Michael VIII Palaiologos

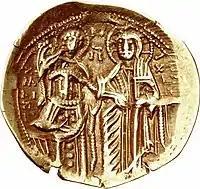
Gold "hyperpyron" of Michael VIII, shown (bottom left) kneeling before Christ (right), under the injunction of Archangel Michael (top left)

The Battle of Benevento on 26 February 1266 brought forth a new challenger to Michael, one with whom he would struggle for the rest of his life: Charles of Anjou. Michael, as Geanaklopos emphasizes, "from 1266 until shortly before his death in 1282 ... was constrained to devote almost complete attention to the defeat of Charles, the fulfillment of whose ambition would have brought about the destruction of the Byzantine Empire and reimposition of Latin rule in Constantinople." Charles strengthened his hold on the kingdom of Sicily by defeating Conradin at the Battle of Tagliacozzo on 23 August 1268. And looking for help to restore the Latin Empire, on May 1267, Charles concluded the Treaty of Viterbo with the exiled Emperor Baldwin II and William II Villehardouin under the guidance of Pope Clement IV.